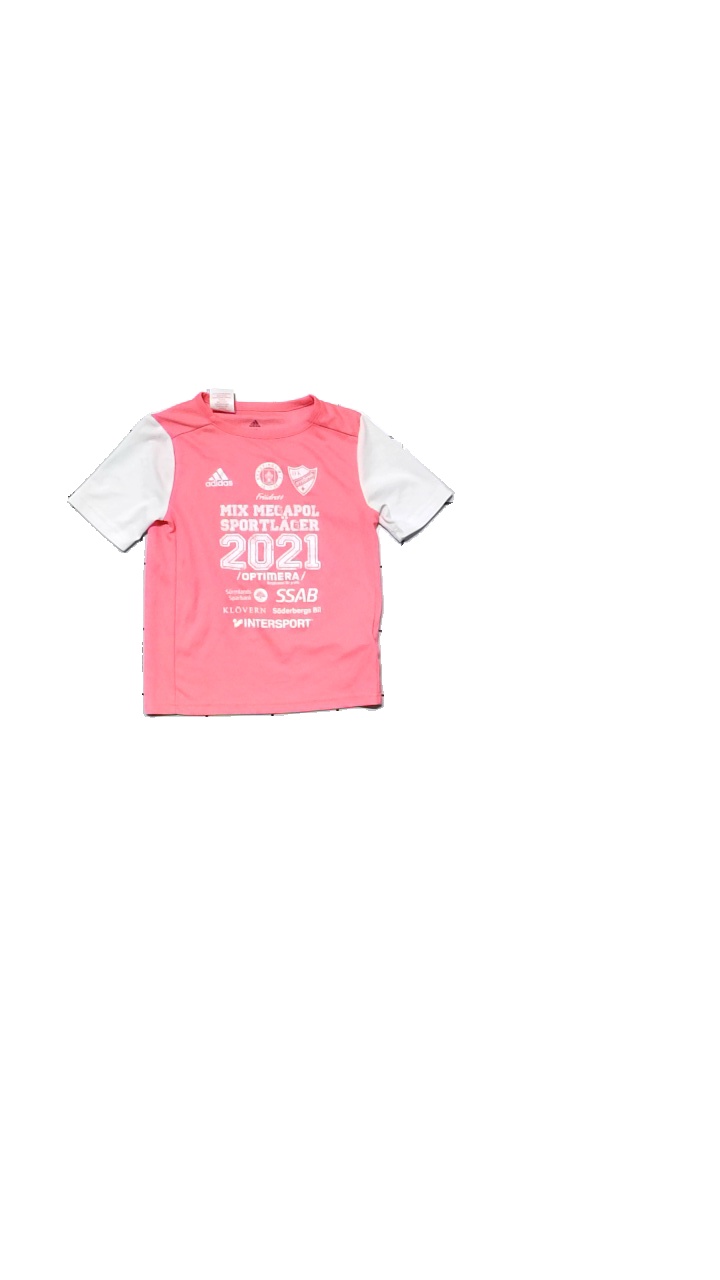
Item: Training Top (Children)
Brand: Adidas
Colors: Pink, White
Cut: Regular
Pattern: Logo print
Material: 100% polyester
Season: All
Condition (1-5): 4
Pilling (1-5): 4
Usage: Reuse
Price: <50